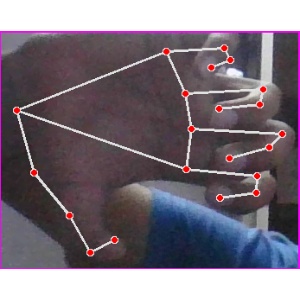
अक्षर: त